Viridor

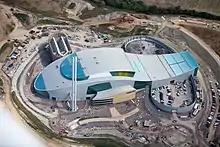
Viridor waste to energy plant in Ardley, Oxfordshire

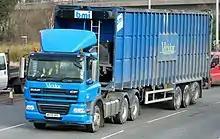
Viridor waste collection truck in Plymouth

Viridor Limited (from the Latin 'to become green') is a recycling, renewable energy and waste management company in the United Kingdom owned by KKR.